Patsy Ann

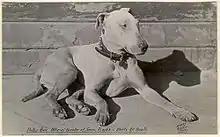
A 1930s postcard of Patsy Ann

Patsy Ann (October 1929 - March 1942) was a well-known bull terrier in Juneau, Alaska, celebrated for her unique role as the "Official Greeter of Juneau." Born in Portland, Oregon, Patsy Ann was brought to Juneau by her owners in the early 1930s. Soon after, she became emancipated, living freely and independently within the city for the remainder of her life.